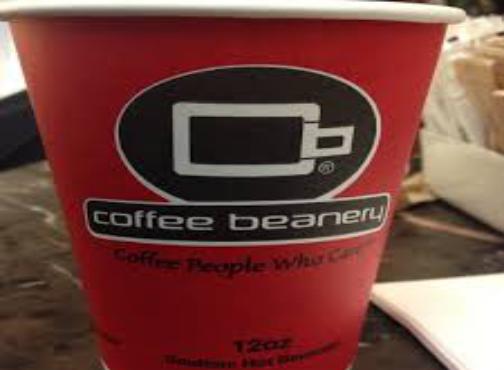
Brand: Coffee Beanery
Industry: Food